Comptoir Métallurgique de Longwy

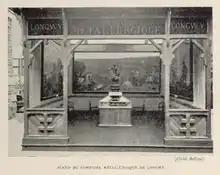
Booth at the 1909 Nancy Exposition

The Comptoir de Longwy made some efforts to get more attention and notice in the business world. This was limited to the sales of pig iron, while for by-products and further manufactured products the member firms took the initiative, so for instance in 1889 the Acieries de Longwy for slag phosphate. So the advertising of the Comptoir had to be more general and mediate.